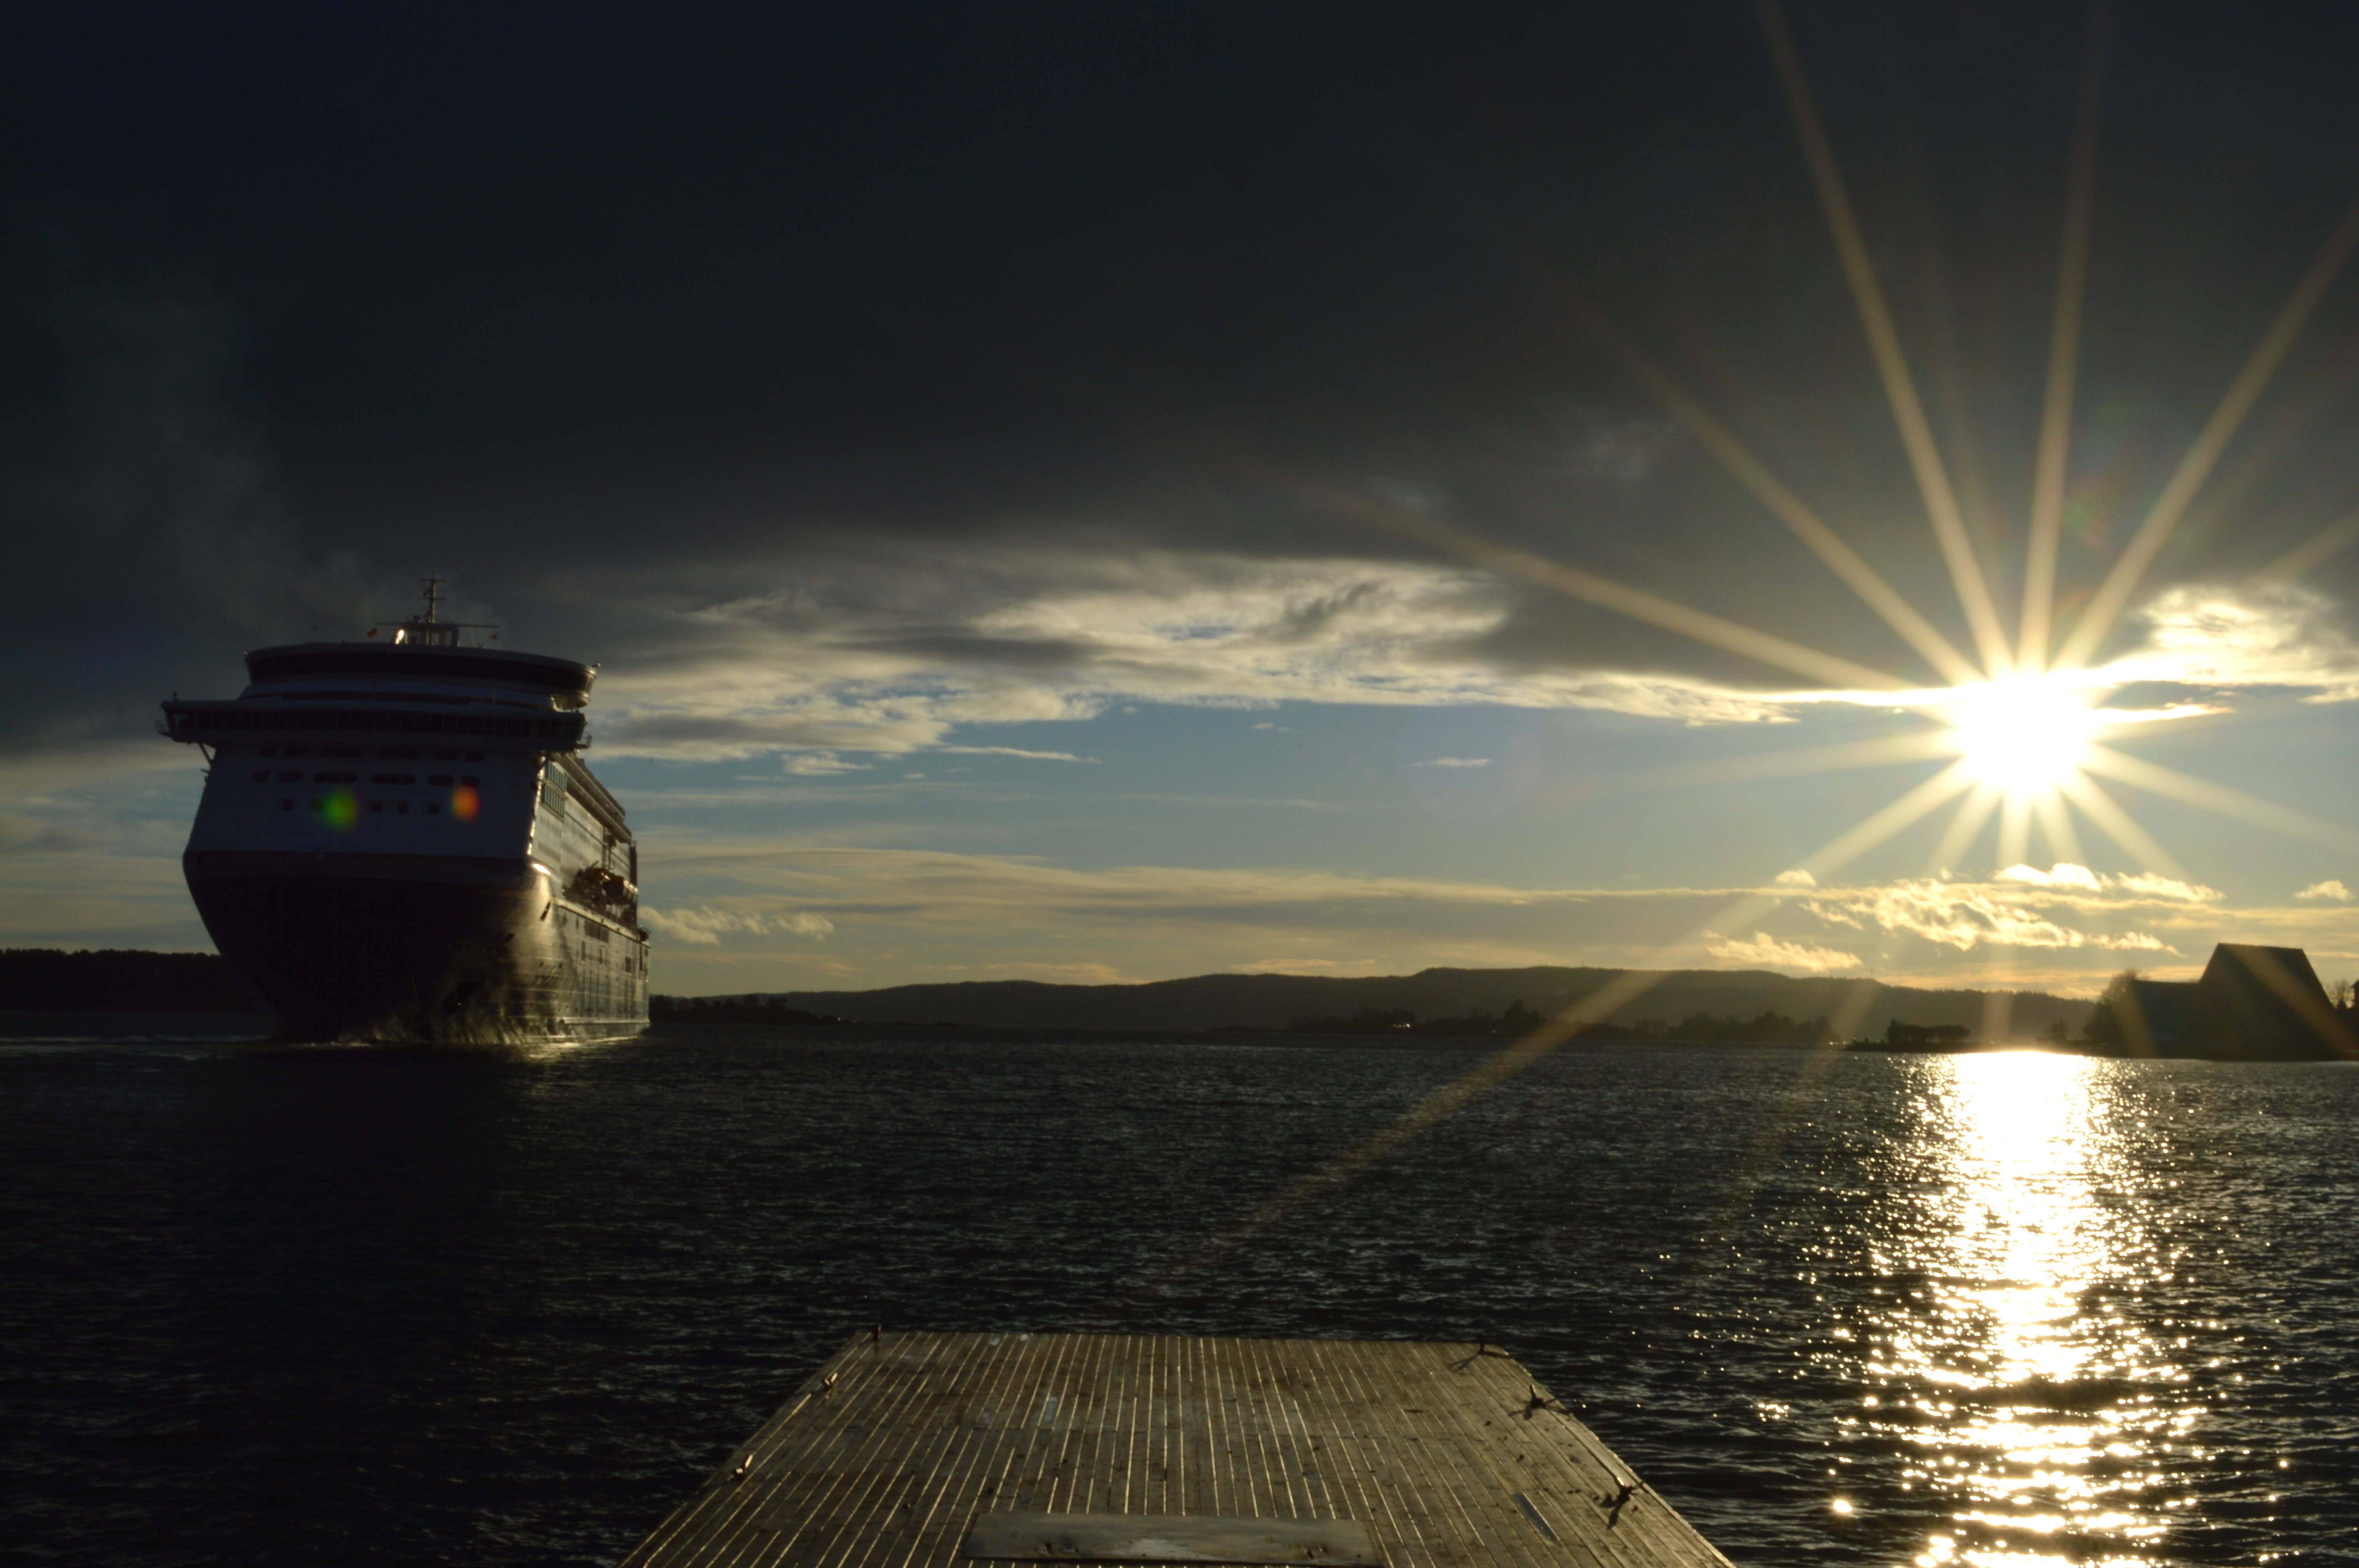
sea, coast, ocean, horizon, light, cloud, sky, sun, sunrise, sunset, night, sunlight, morning, dawn, dusk, evening, reflection, vehicle, bay, passenger ship